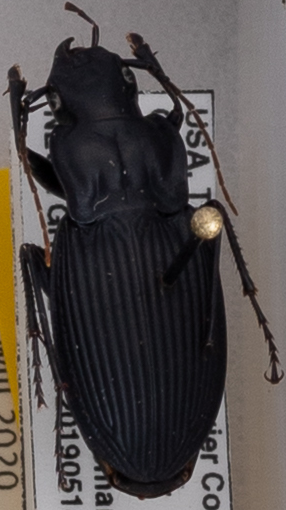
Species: Dicaelus teter
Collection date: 2019-05-14
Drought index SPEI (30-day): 1.132
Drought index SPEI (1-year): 2.09
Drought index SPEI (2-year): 2.09